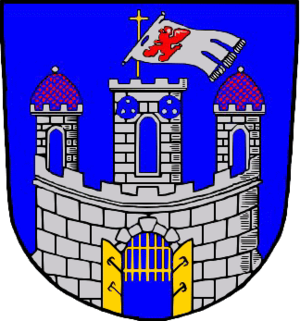
Garz (Rügen)
Coat of arms of Garz (Rügen)
Garz/Rügen er en by og kommune på øen Rügen i det nordøstlige Tyskland, beliggende under Landkreis Vorpommern-Rügen i delstaten Mecklenburg-Vorpommern.